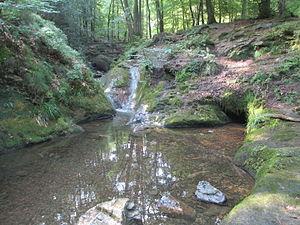
Le Ninglinspo (ici, en période de sécheresse) prend sa source à Vert-Buisson, sur la commune de Theux, et s'écoule vers Sedoz-Nonceveux (commune d’Aywaille).
Theux est une commune francophone de Belgique, en Région wallonne, dans la province de Liège, ainsi qu’une localité où siège son administration.